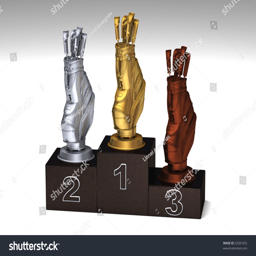
golf dark wood podium with trophies on a white floor